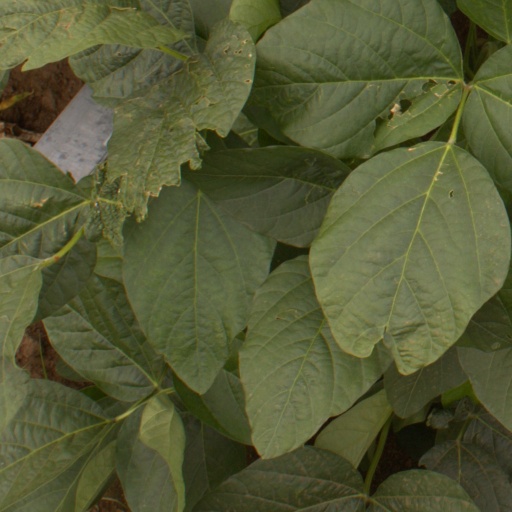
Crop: soybean